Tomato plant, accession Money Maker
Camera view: bottom (45 deg); turntable rotation: 90 degrees
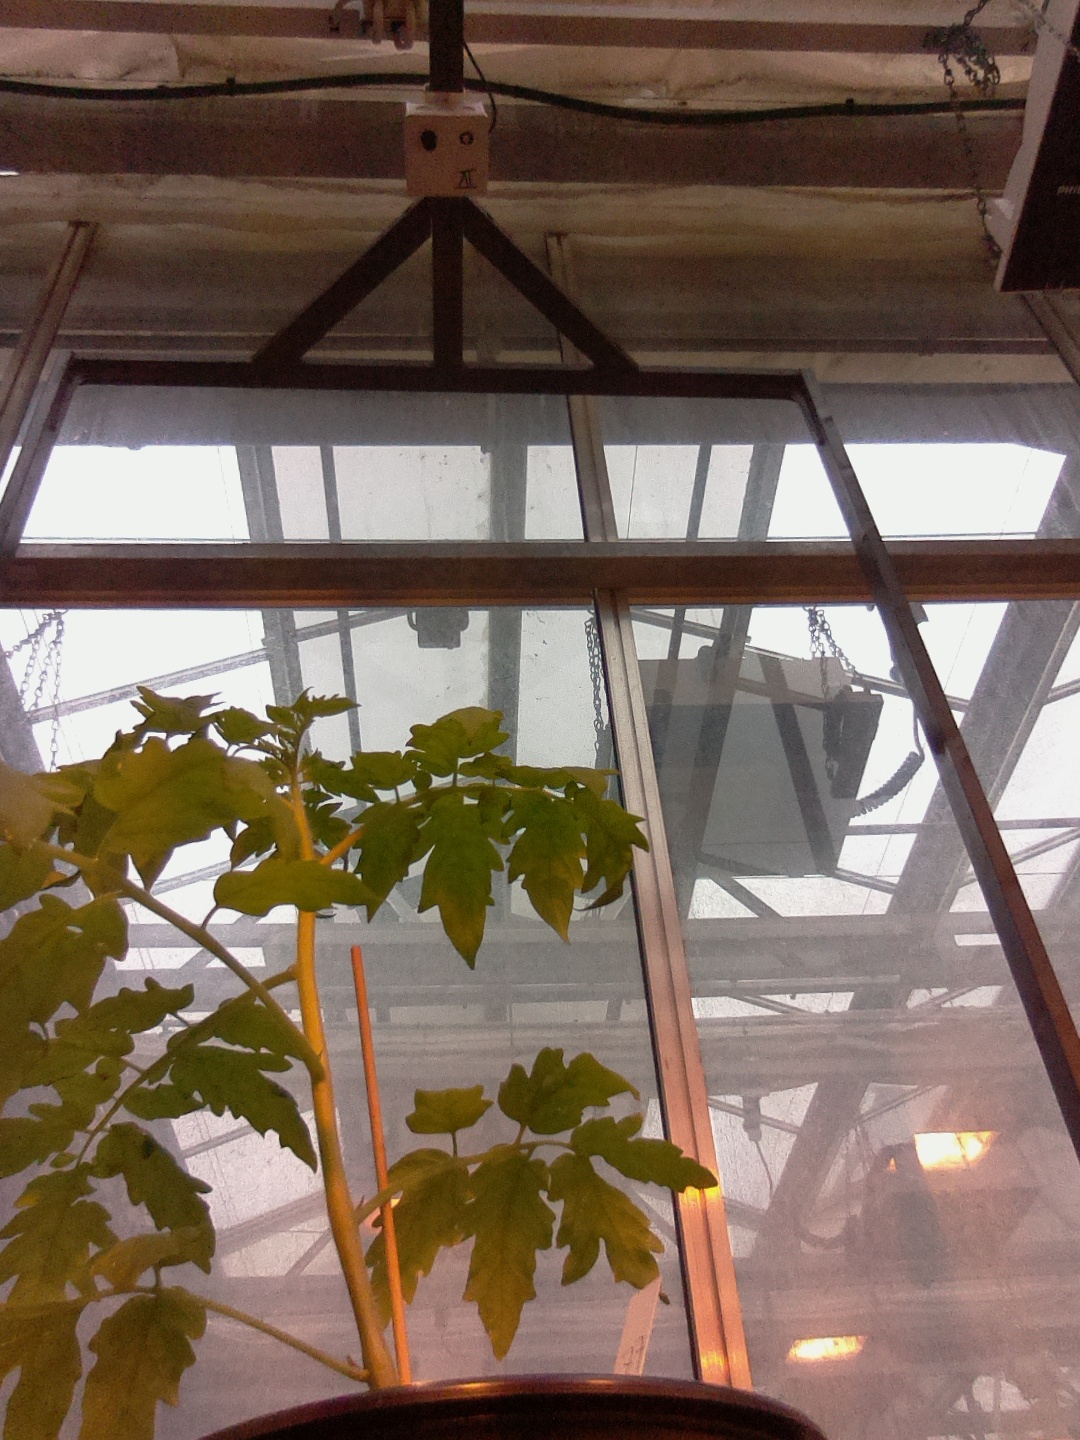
BBCH growth stage 14: 8 of true leaves visible